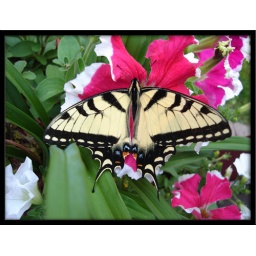
butterfly in flowers